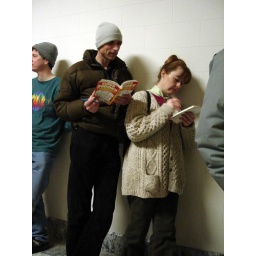
Shoppers line up to be the first in the door and first to the boxes of LPs and CDs.